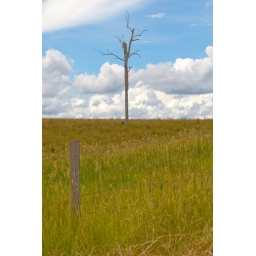
A tree in a field